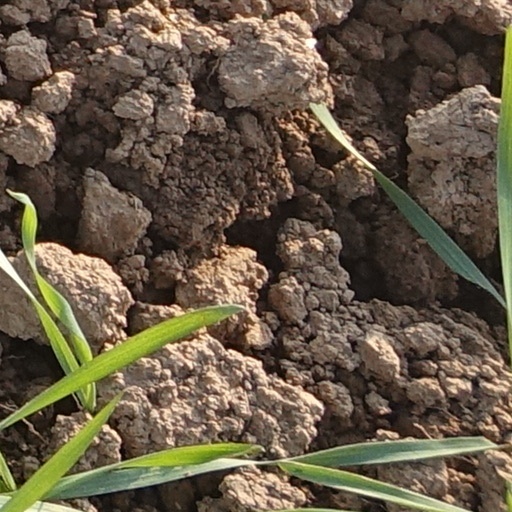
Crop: wheat